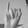
ASL letter: I